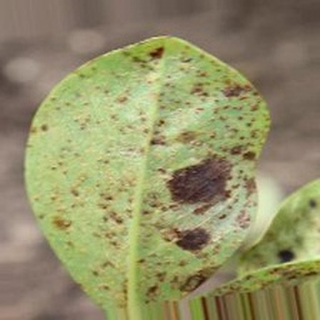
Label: groundnut_rust